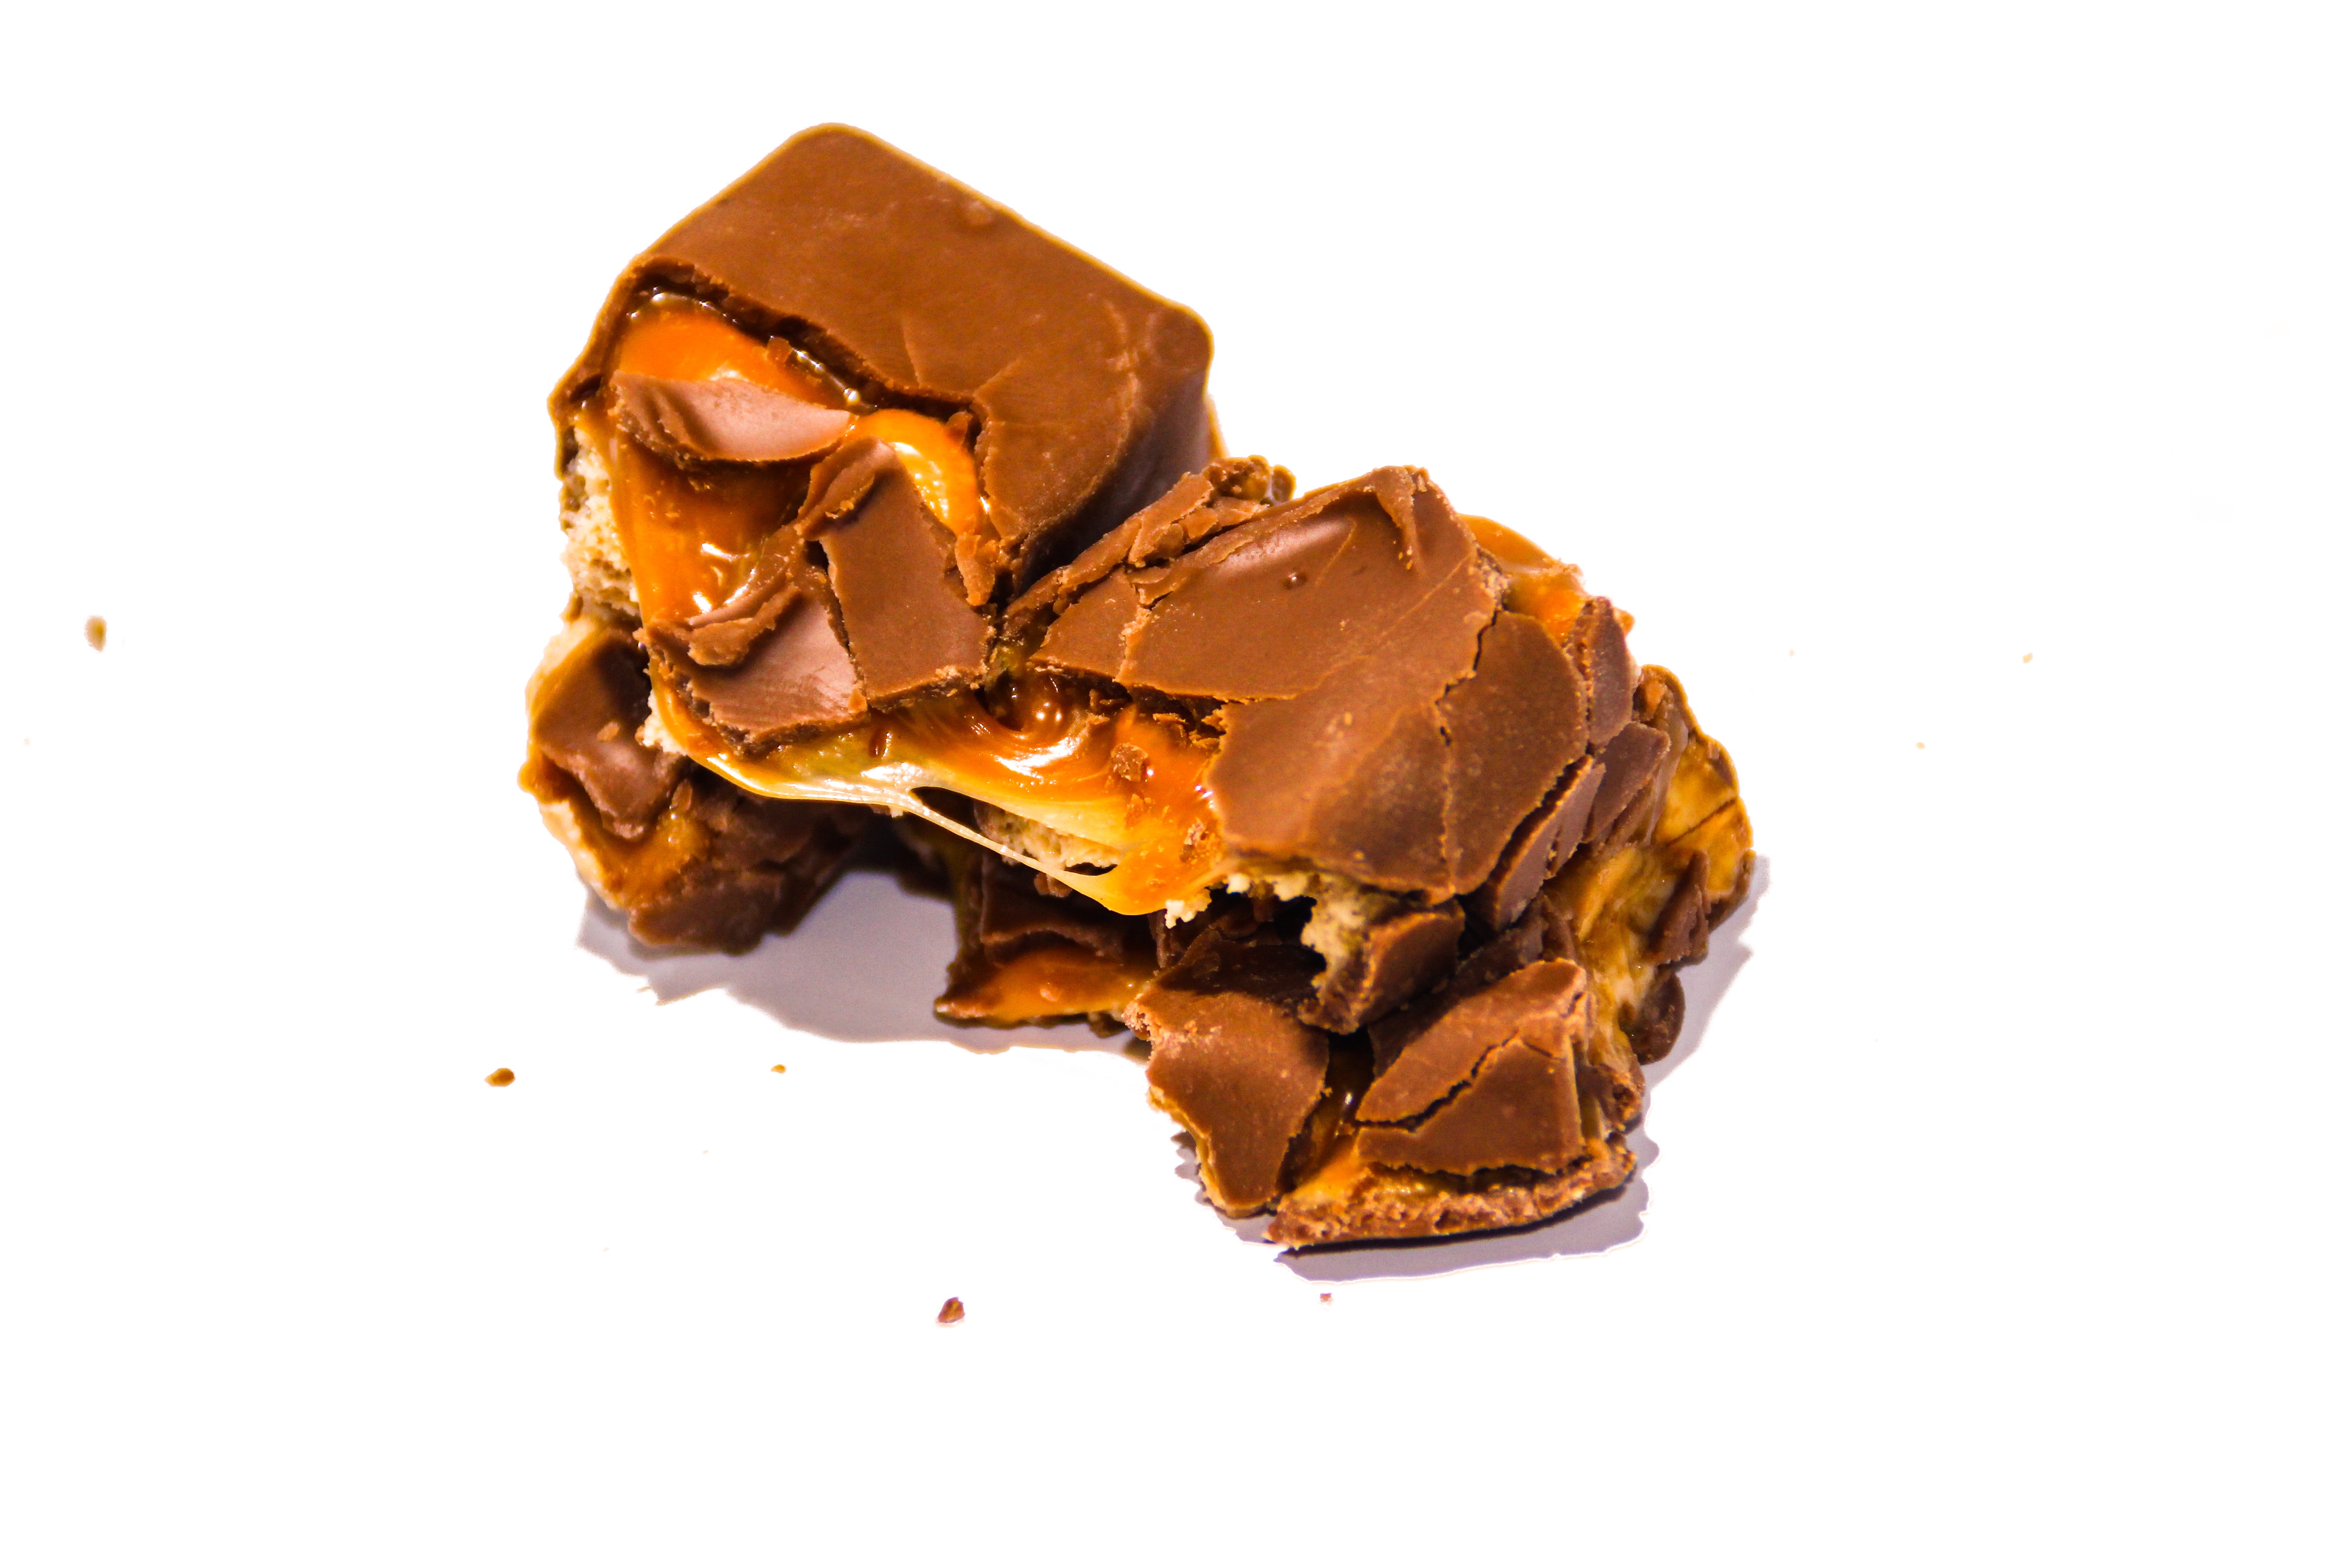
food, produce, chocolate, dessert, eat, caramel, power, sugar, march, candy, fondant, confectionery, food product, choco caramel, free image image